Baroque architecture in Portugal

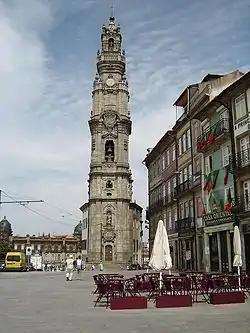
Clérigos Tower

The Palace of Mafra is the most international Portuguese Baroque building and, following the fashion among European monarchs, reflects the absolutist architecture, like the Palace of Versailles in France. It is a royal palace, a cathedral and a monastery, built after a promise made by the king related to his succession. Designed by João Frederico Ludovice, a German architect established in Portugal, the work began in 1717 and ended in 1730. It is an immense building with two turrets on the façade, after the destroyed turret in the Ribeira Palace, with the basilica at the centre and two bell towers dominated by an imposing dome. Behind that, although it cannot be seen from the street, is the monastery. The set is visible from the sea, working as a territorial milestone, and used as a summer residence for the court. The king wanted to build a church even greater than the Vatican, but after knowing that it took more than a century, he changed his mind. In the whole complex noteworthy are also the library, the six organs of the basilica and the two carillons.